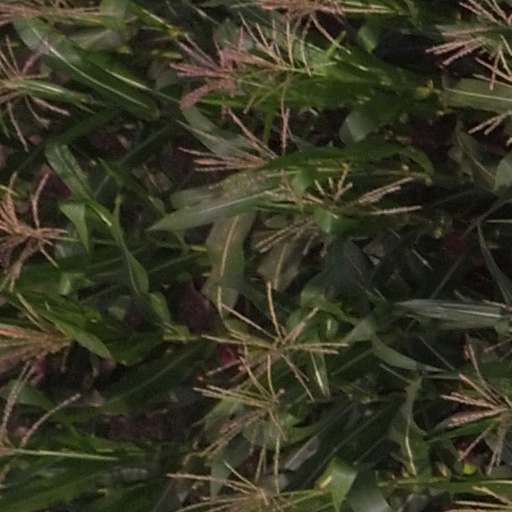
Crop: maize; corn